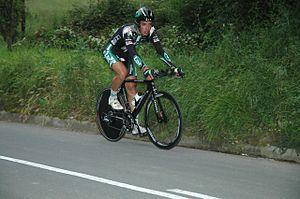
Luca Celli est un coureur cycliste italien.